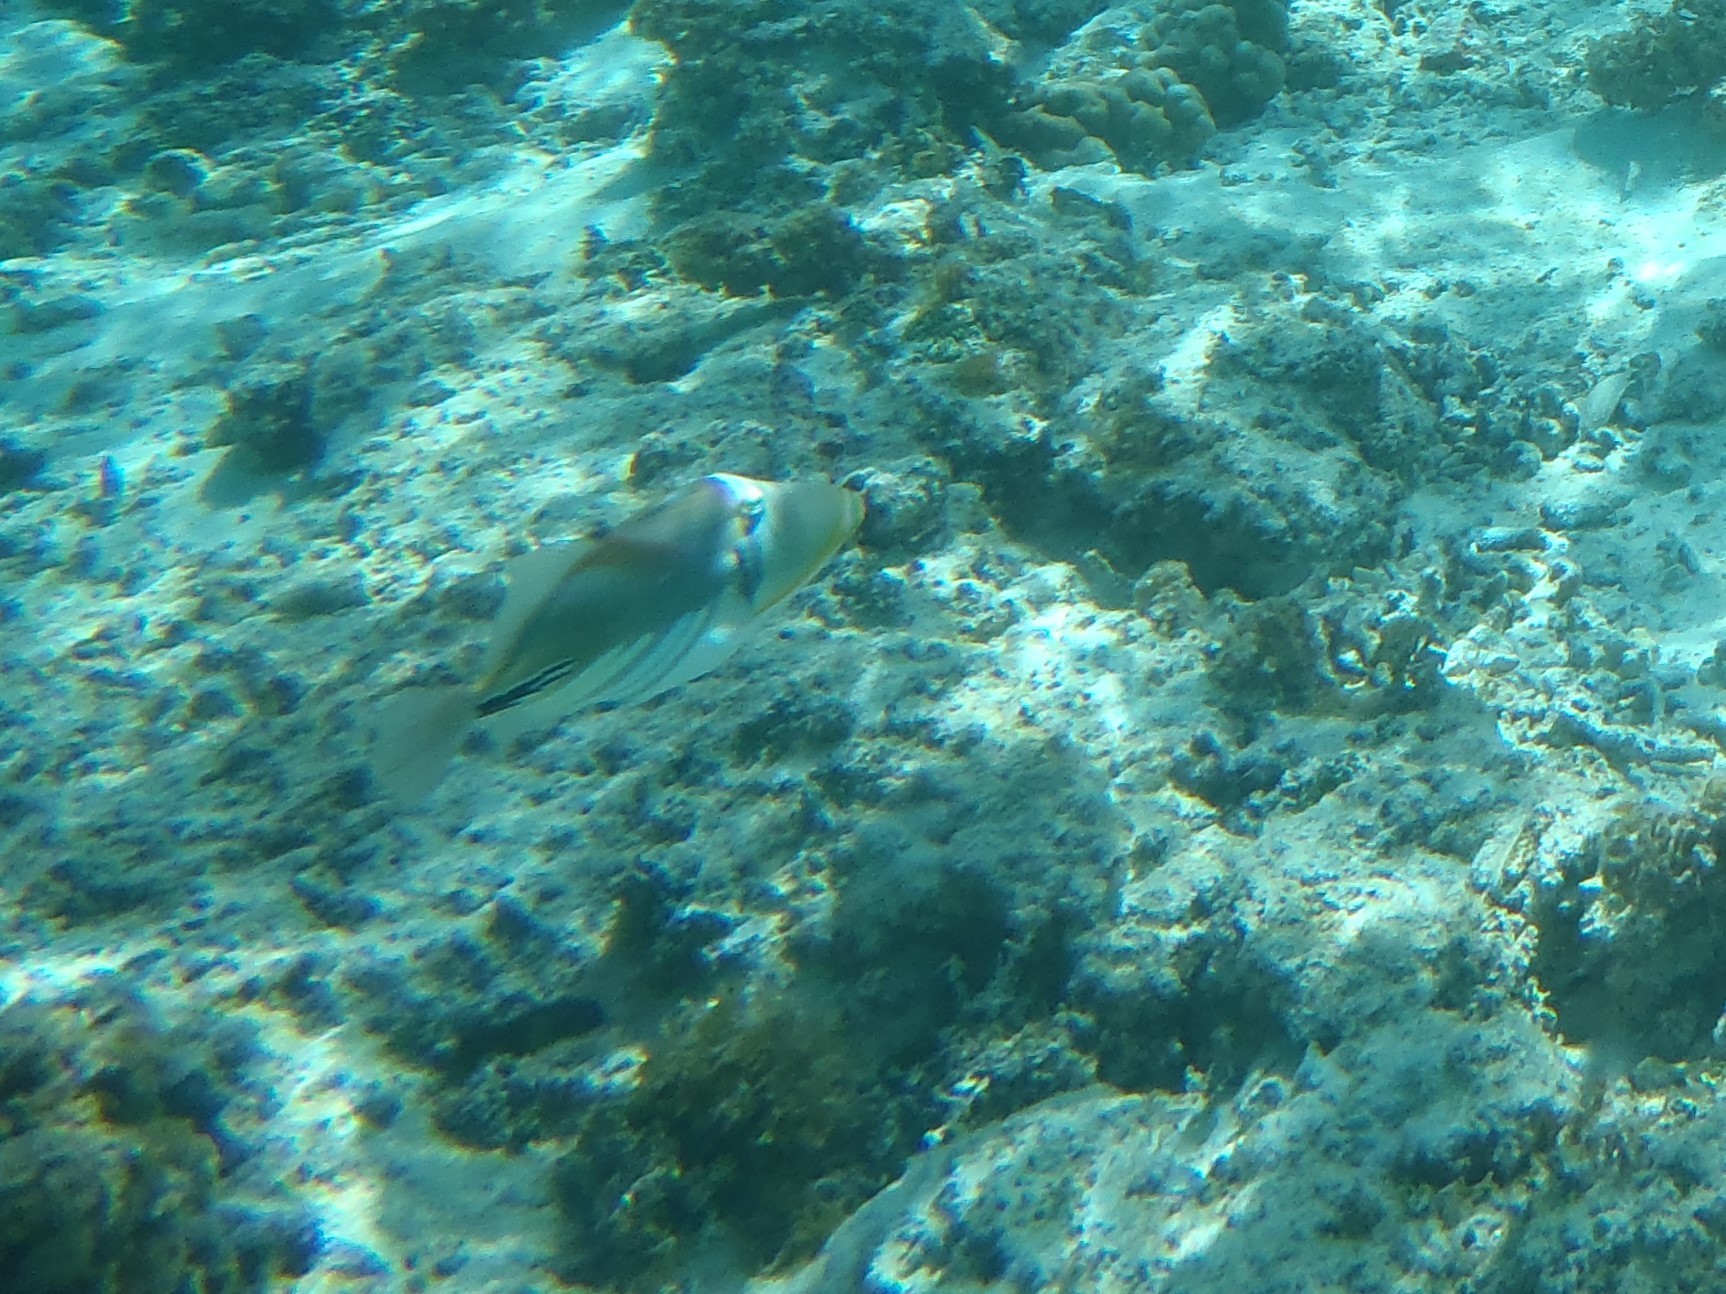
Rhinecanthus aculeatus (Lagoon Triggerfish)